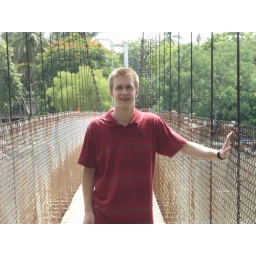
bridge over the river cortes went up to get to mexico